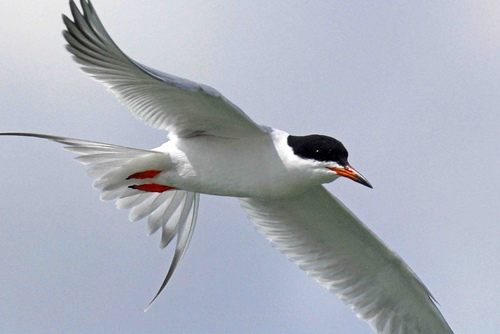
the bird is white but with a black face and a pointed beak.
this is a white bird with a black head and bright orange bill and feet.
this white bird has two outer retrices that are grey and longer than their compatriots, orange feet, a black crown and superciliary, and a black-tipped orange bill.
this bird is black and white in color with a orange and black beak, and black eye rings.
a medium bird with a large wingspan, orange feet and an orange beak that's tipped with black.
this bird has wings that are white with a orange beak
this bird is white and black in color, with a orange beak.
this bird has wings that are white and has a black crowna large white bird with a black head and orange beak, it has a very wide wingspan.
the bird has a black crown with white wings.
Species: Forsters Tern